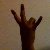
The image shows a hand gesture representing the number 7 in Indian Sign Language.